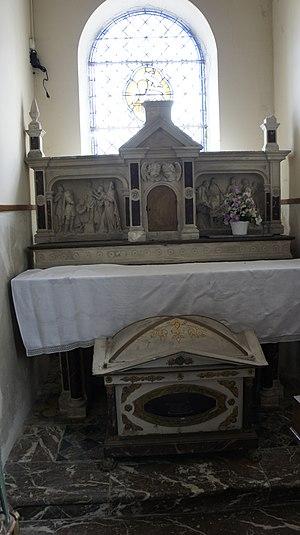
Autel de l'ouest de l'Église de Pouillon. Devant la chasse de Gorgon.
L'église de la commune de Pouillon dans la Marne fut toujours consacrée à Notre-Dame. Elle fut longtemps une annexe dépendante de l'église paroissiale de Saint-Thierry. Aujourd'hui son vocable est celui de Notre-Dame de "La Visitation"